The Cambridge Grammar of the English Language

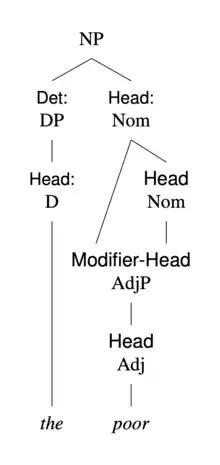
Tree diagram showing a fused modifier-head in English

As Leech observes, "the headedness of constructions is a pervasive principle." That is to say that every phrase has a head. An innovative analysis involves fusion of functions to account for a noun phrase that lacks a head noun. Here, "CamGEL" claims that the function of determiner, modifier, or predeterminer may be "fused" with the head, as in "the poor" (see the accompanying diagram).